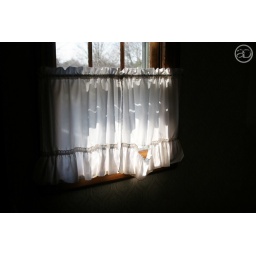
I used to peek out this window every morning whenever I'd stay over my grandparent's house